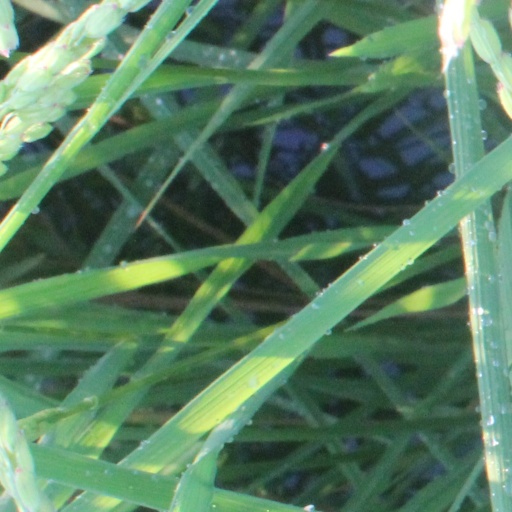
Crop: rice